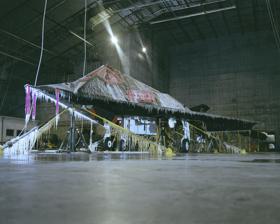
Building: McKinley Climatic Laboratory
Country: United States of America
Year built: 1944
United States historic place McKinley Climatic Laboratory U.S. National Register of Historic Places F-117A, 84-0824 , on ice at McKinley Climatic Laboratory in 1991 Show map of Florida Show map of the United States Nearest city Fort Walton Beach, Florida Coordinates 30°28′33″N 86°30′27″W / 30.47583°N 86.50750°W / 30.47583; -86.50750 Built 1944 Architectural style Late 19th And Early 20th Century American Movements NRHP reference No. 97001145 Added to NRHP October 6, 1997 The McKinley Climatic Laboratory is both an active laboratory and a historic site located in Building 440 on Eglin Air Force Base , Florida . The laboratory is part of the 96th Test Wing . In addition to Air Force testing, it can be used by other US government agencies and private industry. On October 6, 1997, it was added to the U.S. National Register of Historic Places . The laboratory was named a National Historic Mechanical Engineering Landmark by the American Society of Mechanical Engineers in 1987. History In 1940, the US Army Air Force designated Ladd Field in Fairbanks, Alaska as a cold-weather testing facility. Because sufficiently cold weather was not predictable and often of short duration, Ashley McKinley suggested a refrigerated airplane hangar be built. The facilities were constructed at Eglin Field . The first tests started in May 1947. Airplanes that were tested included the B-29 Superfortress , C-82 Packet , P-47 Thunderbolt , P-51 Mustang , P-80 Shooting Star , and the Sikorsky H-5 D helicopter. More recently, it has tested the C-5 Galaxy , the F-117 , the F-22 , the Boeing 787 , and the Airbus A350 XWB . On 12 June 1971, the hangar was dedicated as the McKinley Climatic Hangar in honor of Col. Ashley McKinley , who suggested the facility and served at Eglin during its construction. Buildings The Building 440 is an insulated, refrigerated hangar. There is an office and instrumentation building, a cold-weather engine test cell, the refrigeration system, mechanical-draft cooling towers , and a steam-heating plant. The main chamber is 252 feet (77 m) wide, 201 feet (61 m) deep, and 70 feet (21 m) tall at the center of the hangar. It was constructed to hold aircraft as large as a B-29, its size also fitting the larger Convair B-36 Peacemaker . In 1968, a 60 feet (18 m) by 85 feet (26 m) extension was added. It now has 55,000 square feet (5,100 m 2 ) working area. This allows it to test aircraft as large as a C-5A. Under hot conditions, it can achieve 165 °F (74 °C). The All-Weather Room is 42 feet (13 m) by 22 feet (7 m). It has a temperature range from −80 °F (−62 °C) to 170 °F (77 °C). Rainfall can be as high as 15 inches (380 mm) per hour and the wind can be as high as 60 knots (31 m/s). Snow can be made in the chamber. The Temperature-Altitude Chamber is 13.5 feet (4.1 m) by 9.5 feet (2.9 m) with a height of 6.9 feet (2.1 m). Altitudes up to 80,000 feet (24 km) can be simulated. The temperature range is −80 °F (−62 °C) to 140 °F (60 °C). The engine test cell was originally used for aircraft engines. It was about 130 feet (40 m) by 30 feet (9 m) with a height of 25 feet (8 m). It is now called the Equipment Test Chamber and is used mainly for tanks , trucks, and other equipment. The original building had small tests rooms for desert, hot, marine, and jungle conditions. These have been eliminated. The original floor of the building was constructed of reinforced-concrete slabs that were 12 inches (30 cm) thick and 12.5 feet (3.8 m) square. The slabs rested on 13 inches (33 cm) of cellular glass blocks over reinforced concrete. In 1990, much of this floor was replaced with 25 feet (7.6 m) square slabs. The walls and door are insulated with 13 inches (33 cm) of glass-wool board sheathed in galvanized steel. To seal the doors, they are pulled against foam rubber seals. The ceiling insulation is on a corrugated steel deck, which is suspended from the roof trusses by chains. Refrigeration system The original coolant was R-12 refrigerant. Liquid refrigerant is held in a low-pressure surge tank. The pressure in this tank is maintained at the saturation pressure for the desired temperature for the cooling coils. Vapor from this tank is compressed to a gage pressure of 20 psi (138 kPa) by the first-stage compressor. The compressed vapor is expanded into an intermediate, desuperheater tank. Liquid condensed in this expansion is drained back to the surge tank. The remaining vapor is compressed in a high-stage compressor to a gage pressure of about 150 psi (1 MPa). Heat is transferred from the hot vapor to cooling water. Any condensed liquid is returned to the intermediate tank, the surge tank, or the supply tank. Liquid refrigerant from the surge tank is pumped through the cooling coils at sufficient pressure to avoid vaporization. Warmed liquid is returned to the surge tank. As its pressure is reduced, a portion of this liquid will flash into vapor. There are three such refrigeration systems. Each low-stage compressor is powered by a 1,000 horsepower (746 kW) motor and each high-stage compressor is powered by a   1,250 horsepower (932 kW) motor. The system was built by York Corporation. The original motors were Allis-Chalmers induction motors . They have been replaced by variable frequency, synchronous motors manufactured by EMICC that operate between 350 and 1800 rpm. Recent efforts have been made to change from ozone-depleting refrigerants . For engine tests, there is need for makeup air. The system originally could cool 200 pounds (91 kg) per second of humid air. In 1966, this was increased to 450 pounds (204 kg) per second. Air is also cooled by a two-stage heat exchanger. The first stage uses 110,000 US gallons (416 m 3 ) of 20% calcium chloride brine pre-cooled to 24 °F (−4 °C). The second stage uses 137,500 US gallons (520 m 3 ) of methylene chloride pre-cooled to −97 °F (−72 °C). This can cool 450 pounds (204 kg) per second of humid air from 80 °F (27 °C) to −65 °F (−54 °C) for 40 minutes. References